I Am Number Four

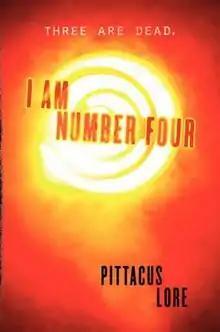
The American cover of "I Am Number Four"

I Am Number Four is a young adult science fiction novel by Pittacus Lore (the pseudonym of James Frey and Jobie Hughes) and the first book in the "Lorien Legacies" series. The book was published by HarperCollins on August 3, 2010, and spent seven successive weeks at #1 on the children's chapter of the "New York Times" bestseller list.